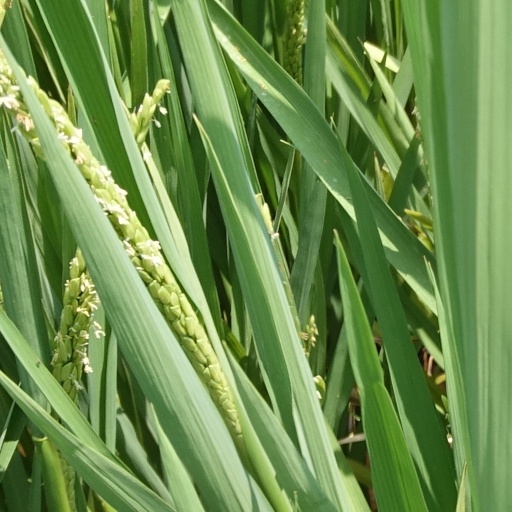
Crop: rice